Isaac Homard House

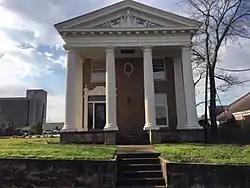

The Isaac Homard House is a historic house at 1217 West 3rd Street in Little Rock, Arkansas. It is a two-story brick building, with an ornate four-column temple front supported by fluted columns. The gable above is fully pedimented, with a central field of slate adorned by wood carving. Built in 1905 for a railroad machinist, it is a significant local example of Classical Revival architecture. The building has been rehabilitated for use as professional offices.